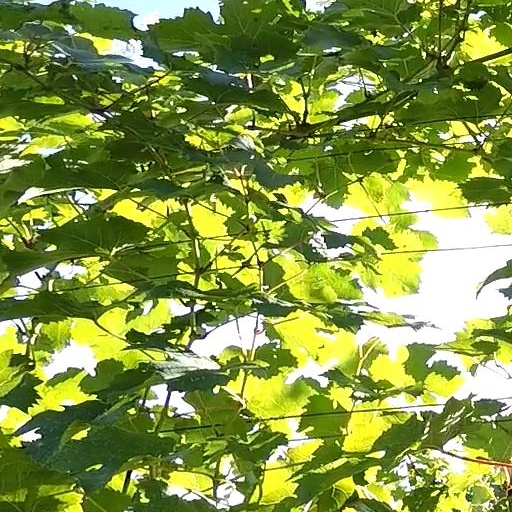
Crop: grape